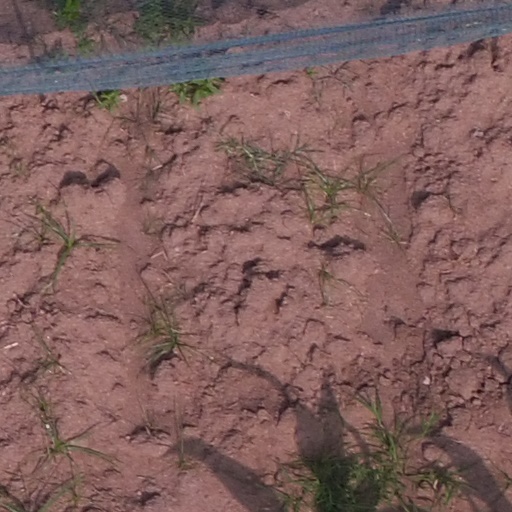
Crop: maize; corn